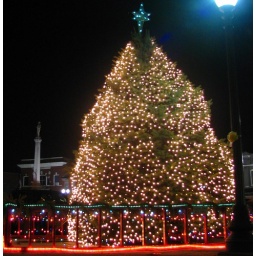
Franklin, TN city hall's Christmas tree in the town square. the confederate monument is in the background.